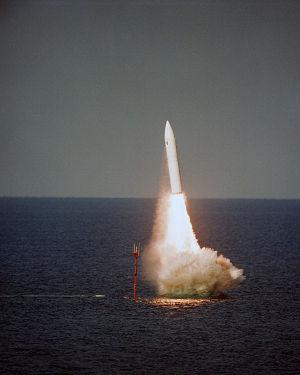
Le Royaume-Uni est l'un des neuf États qui possèdent l'arme nucléaire au début du XXIᵉ siècle. Il est le troisième pays à avoir développé des armes nucléaires après les États-Unis et l'Union soviétique.